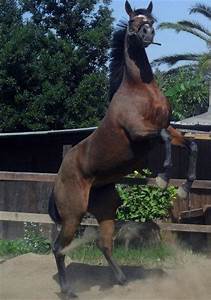
Label: cavallo